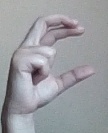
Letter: thal